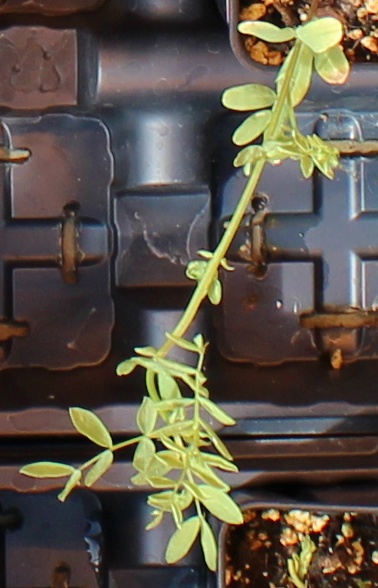
Label: Lentil